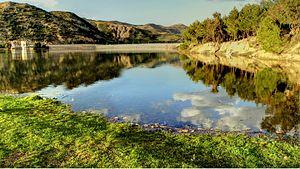
Paysage de grand barrage de Souk Ahras .Algerie This is a photo of a natural site in Algeria identified by the ID barrage Souk Ahras algerie